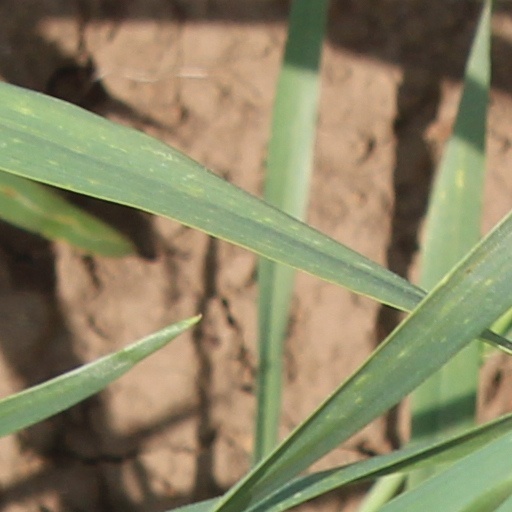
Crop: wheat